335th Squadron (HAF)

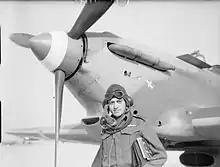

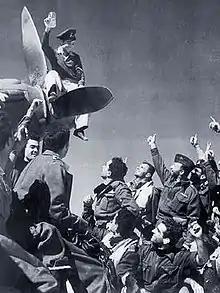
Members of the squadron celebrating the successful bombing of the Italian XX Corps headquarters, Oct. 28, 1942.

The squadron was formed as the 335th Royal Hellenic Pursuit Squadron, designated within the British Royal Air Force as No 335 (Greek) Squadron, on 10 October 1941 at Aqir airfield in Palestine. Its first commander was Squadron Leader Xenophon Varvaressos, and the personnel was provided from a core of Greek pilots who were undergoing training in Iraq, augmented by others who had fled from Greece. Initially it was equipped with Hurricane Mk I aircraft, and employed while training in defensive duties until January 1942. Subsequently, the squadron was transferred to El Daba in Egypt, where it was declared as fully operational on 12 February 1942. The squadron began operations over the Western Desert, where it operated continuously until late 1942, participating in convoy protection, bomber escort and ground attack roles. Between June and September 1942, it was re-equipped with Hurricane IIBs. Under Squadron Leader Ioannis Kellas, the squadron participated in the air operations of the Second Battle of El Alamein; on 28 October 1942, the second anniversary of the Italian invasion of Greece, the squadron organized a strafing attack on the Italian XX Corps headquarters, an operation that was a huge morale booster for the expatriate Greeks.